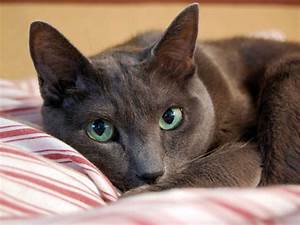
Label: cat